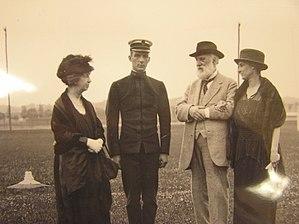
Melville Bell Grosvenor est un photographe et homme de presse américain, président de la National Geographic Society et rédacteur en chef du National Geographic de 1957 à 1969.